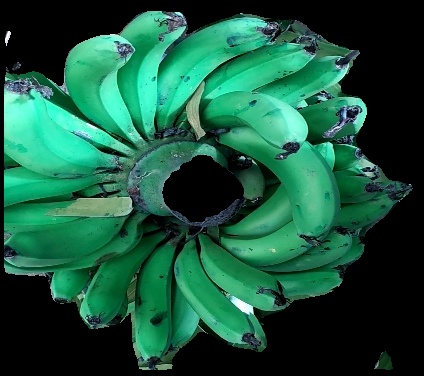
Variety: pachbale
Grade: grade3